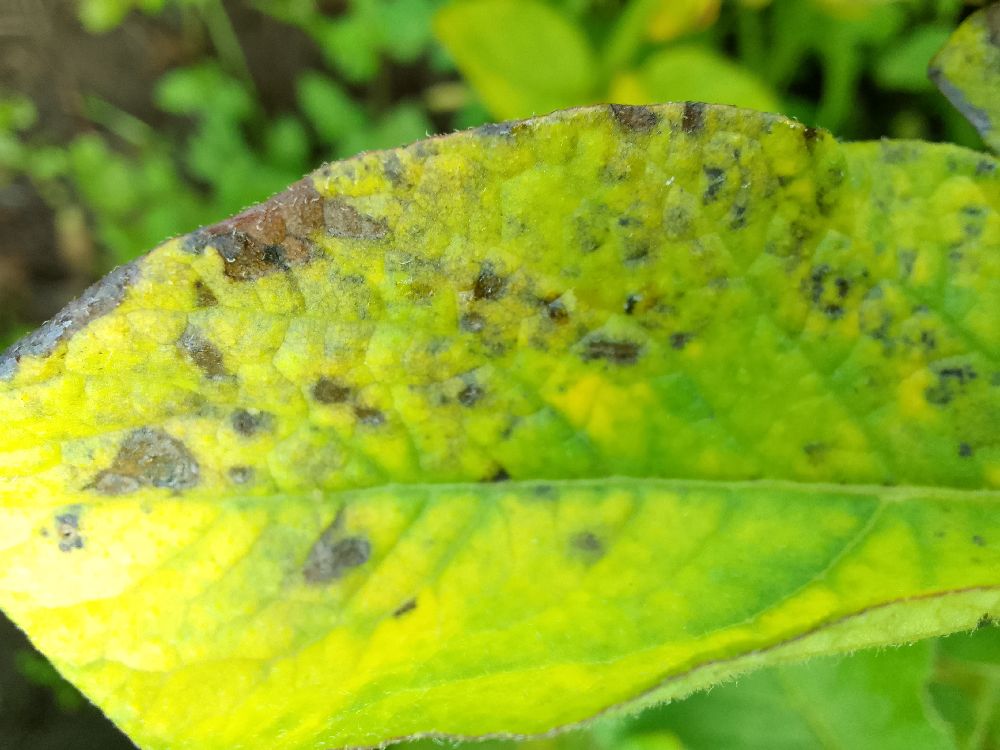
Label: Early blight